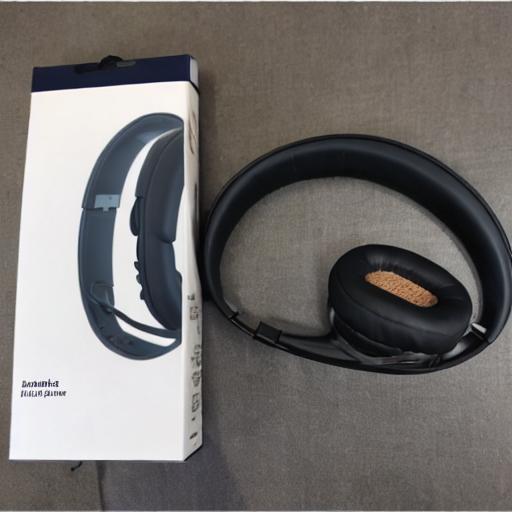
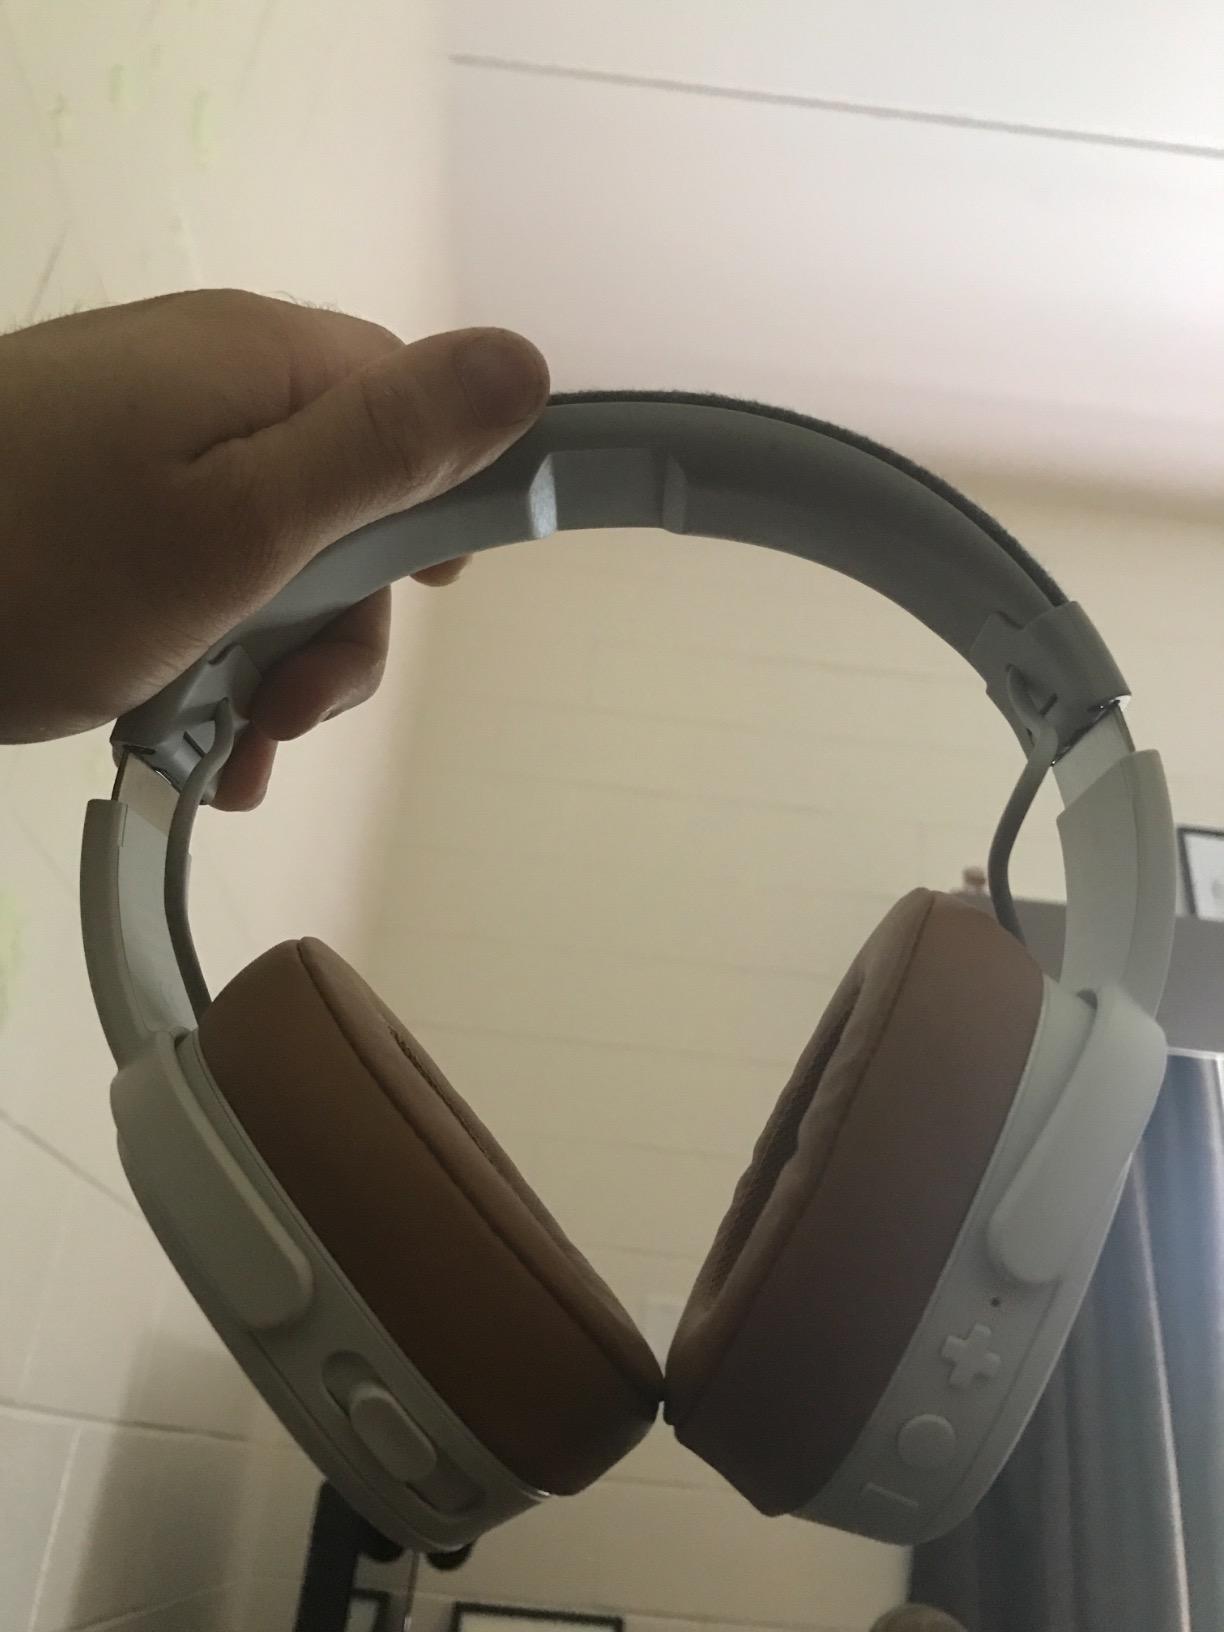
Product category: headphones
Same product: no